Postage stamps and postal history of Saint Vincent and the Grenadines

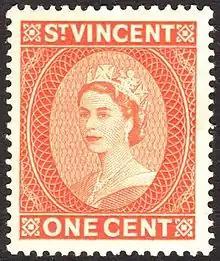
A 1c stamp from the 1955 definitive issue

The King George V of 1912 had just only featured his portrait, later ones featured his portrait with island scenes.